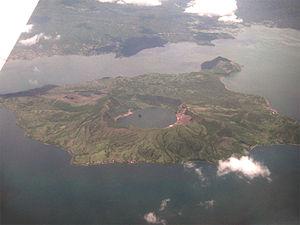
Le Taal est un volcan des Philippines situé dans le sud de l'île de Luçon, à une soixantaine de kilomètres au sud de Manille. Il s'agit d'une grande caldeira partiellement occupée par le lac Taal, qui contient une île, Volcano Island, contenant elle-même un autre lac. Toujours en activité, le volcan culmine à 400 mètres d'altitude. Ses nombreuses éruptions explosives ayant entraîné des nuées ardentes et des tsunamis en font le volcan le plus meurtrier des Philippines.
Volcano Island est une île volcanique des Philippines qui constitue la partie volcaniquement active du Taal. Elle se trouve dans le centre du lac Taal, sur l'île de Luçon. En son centre, se trouve une caldeira de trois kilomètres de diamètre dont le fond est occupé par un lac de cratère et dans lequel se trouve un piton rocheux. Cette configuration fait du lac de cratère de Volcano Island l'un des plus grands lacs sur une île dans un lac sur une île au monde ; le rocher est, quant à lui, l'une des plus grandes îles dans un lac sur une île dans un lac sur une île au monde.